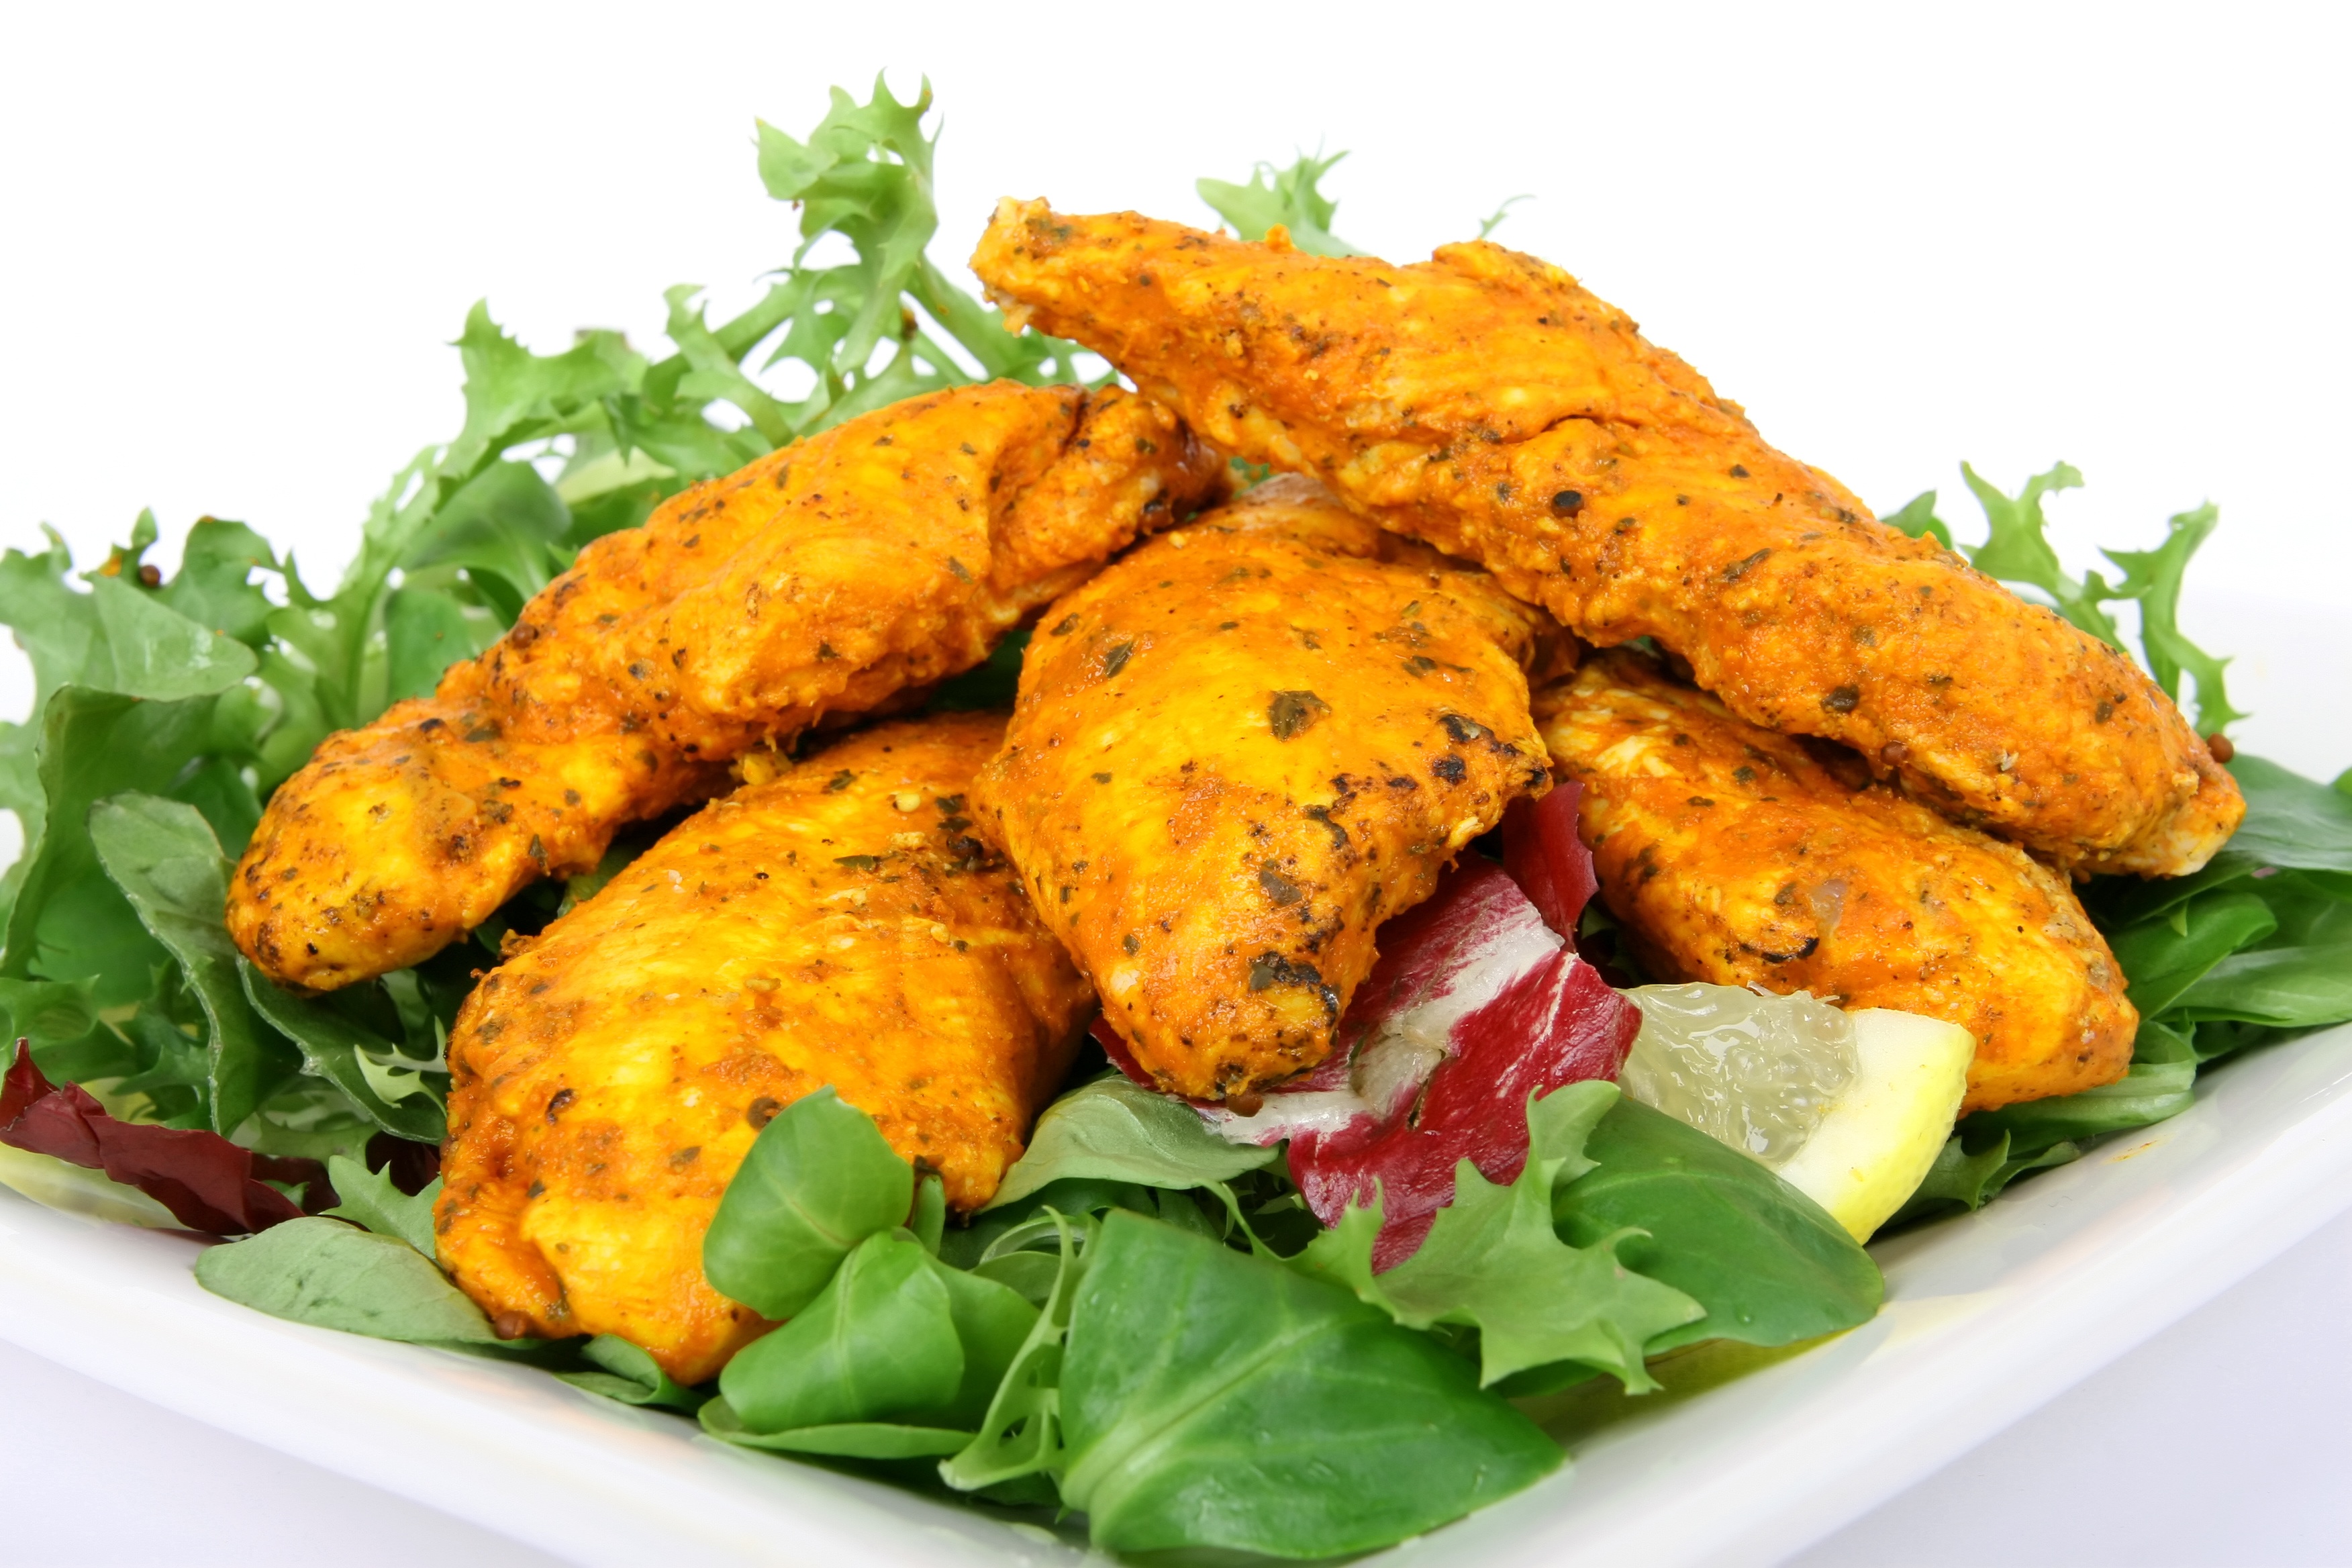
leaf, restaurant, summer, orange, dish, meal, food, green, pepper, red, cooking, produce, vegetable, natural, fresh, colorful, fish, healthy, snack, fast food, meat, lunch, cuisine, delicious, health, cookery, lemon, lettuce, calories, garnish, nutrition, vegetables, dinner, spices, spicy, good, simple, vegetarian food, diet, starter, herbs, kebab, organic, supper, hungry, chicken meat, curry, protein, dieting, fried chicken, appetite, mediterranean food, masala, chicken salad, nourishing, fried food, tandoori chicken, wholesome, tikka, garum, chicken tikka